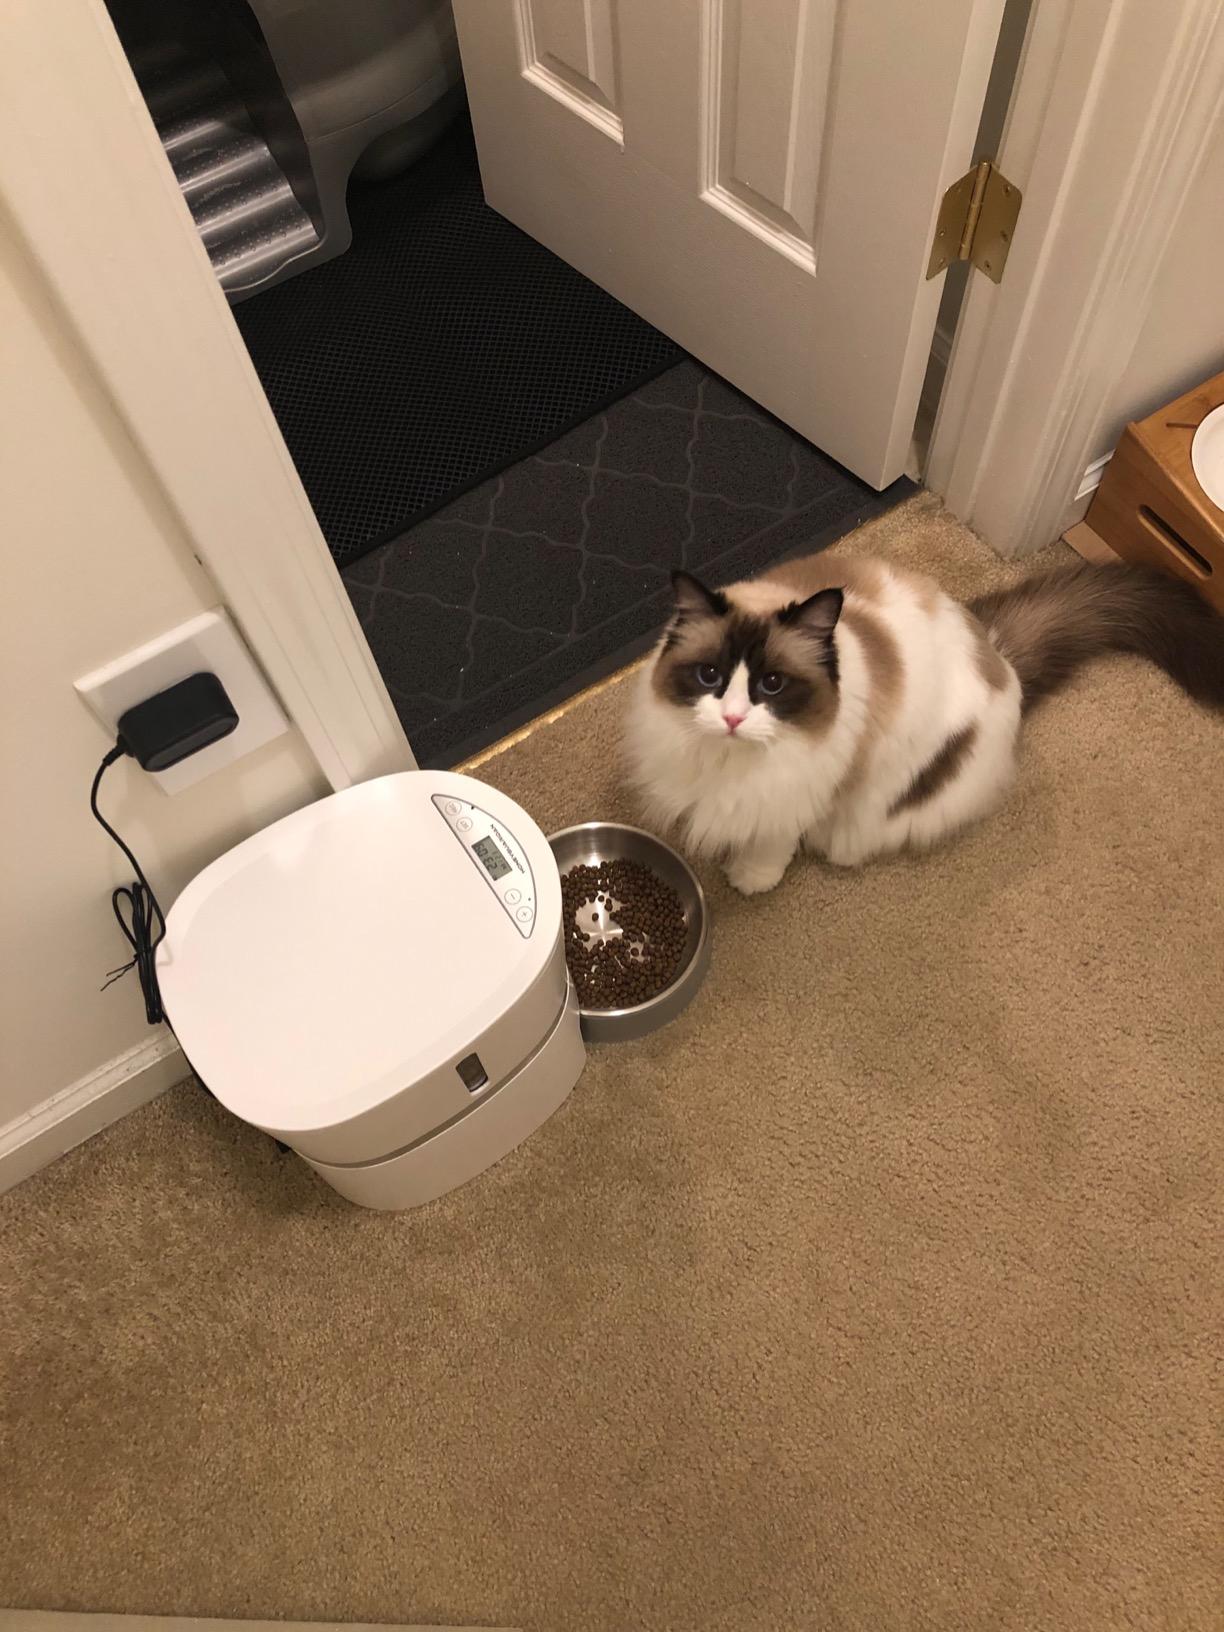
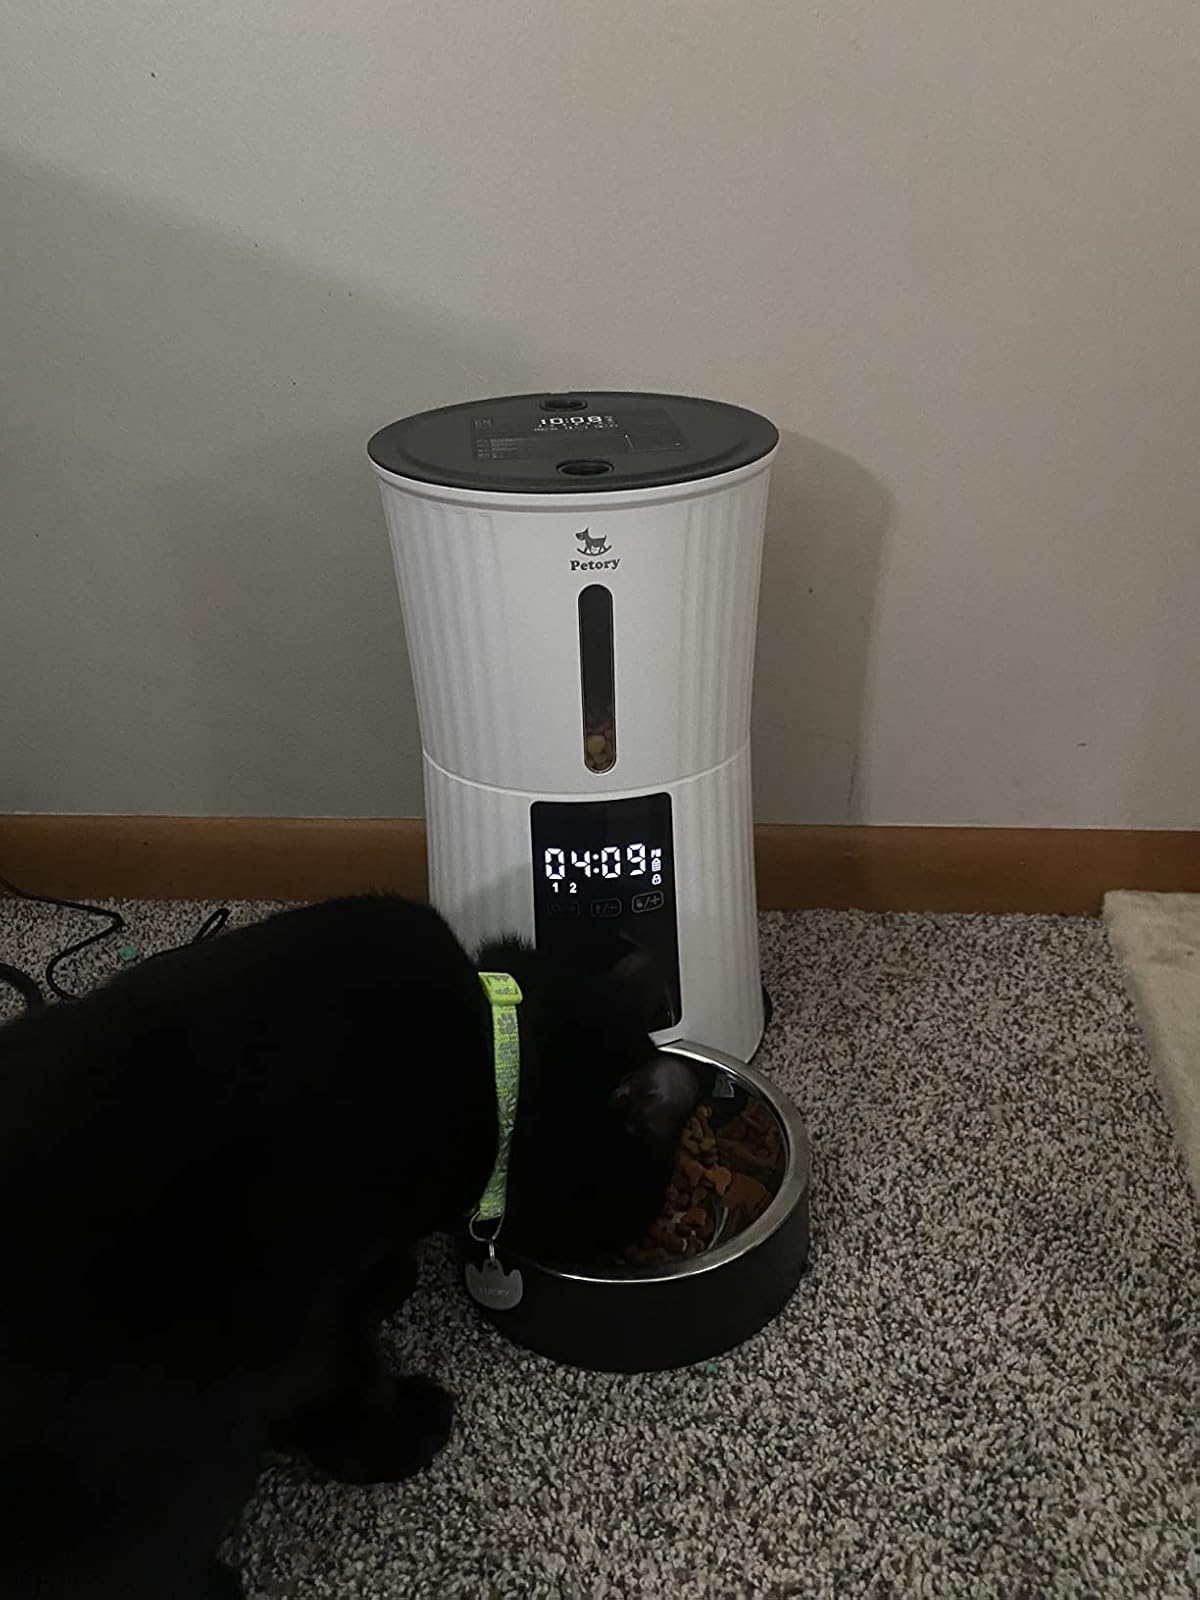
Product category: items_feeder
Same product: no